Aldeburgh

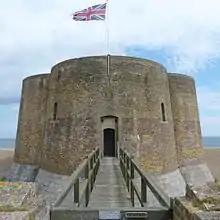
The Martello Tower viewed from across its bridge

Aldeburgh is linked to the A12 by the A1094 road, at Friday Street in Benhall. The B1122 leads to Leiston.